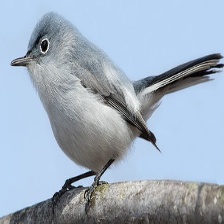
Species: BLUE GRAY GNATCATCHER
Scientific name: POLIOPTILA CAERULEA